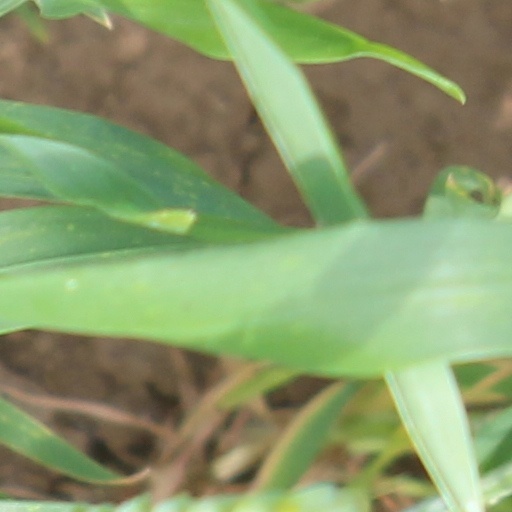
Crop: wheat